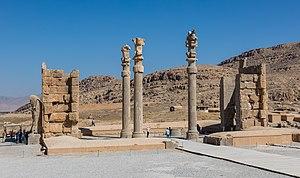
Persépolis, Parsa en vieux-persan, était une capitale de l’empire perse achéménide. Le site se trouve dans la plaine de Marvdasht, au pied de la montagne Kuh-e Rahmat, à environ 75 km au nord-est de la ville de Shiraz, province de Fars, Iran.